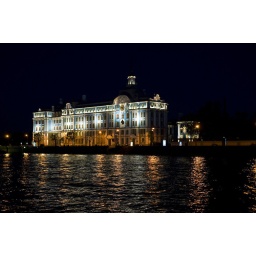
A night boat trip along the Neva river in Saint-Petersburg. Nakhimov Naval Academy.